Richard Challoner

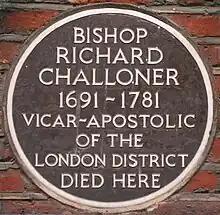
Plaque at 44 Old Gloucester Street, London

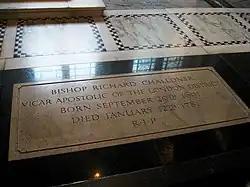
Tomb of Bishop Richard Challoner in Westminster Cathedral

As a bishop, Challoner usually resided in London, though on occasion, as during the "No Popery" riots of 1780, he was obliged to retire into the country. Challoner's extensive activity is the more remarkable because his life was spent in hiding, owing to the state of the law, and often he had hurriedly to change his lodgings to escape the Protestant informers, who were anxious to earn the government reward of £100 for the conviction of a priest. One of these, John Payne, known as the "Protestant Carpenter", indicted Challoner, but was compelled to drop the proceedings when some documents he had forged fell into the hands of the bishop's lawyers.